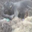
Label: elephant